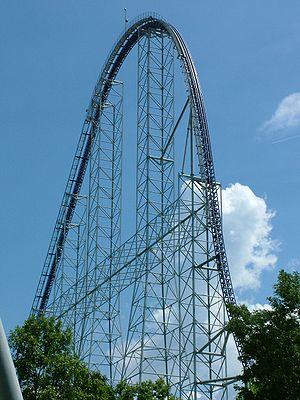
Les montagnes russes sont des attractions composées de véhicules parcourant rapidement des trajets sur des pentes sinueuses dans le but de créer des airtimes et propulsions comme dans toute attraction, amenant à des sensations de peur et d'amusement procurant de l'adrénaline chez les passagers.